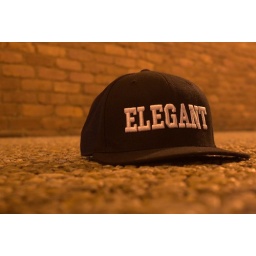
The first foray into hats for The Elegant Scoundrel, called &amp;quot;The Premier&amp;quot;, Elegant on the front, and Scoundrel in red on the back.